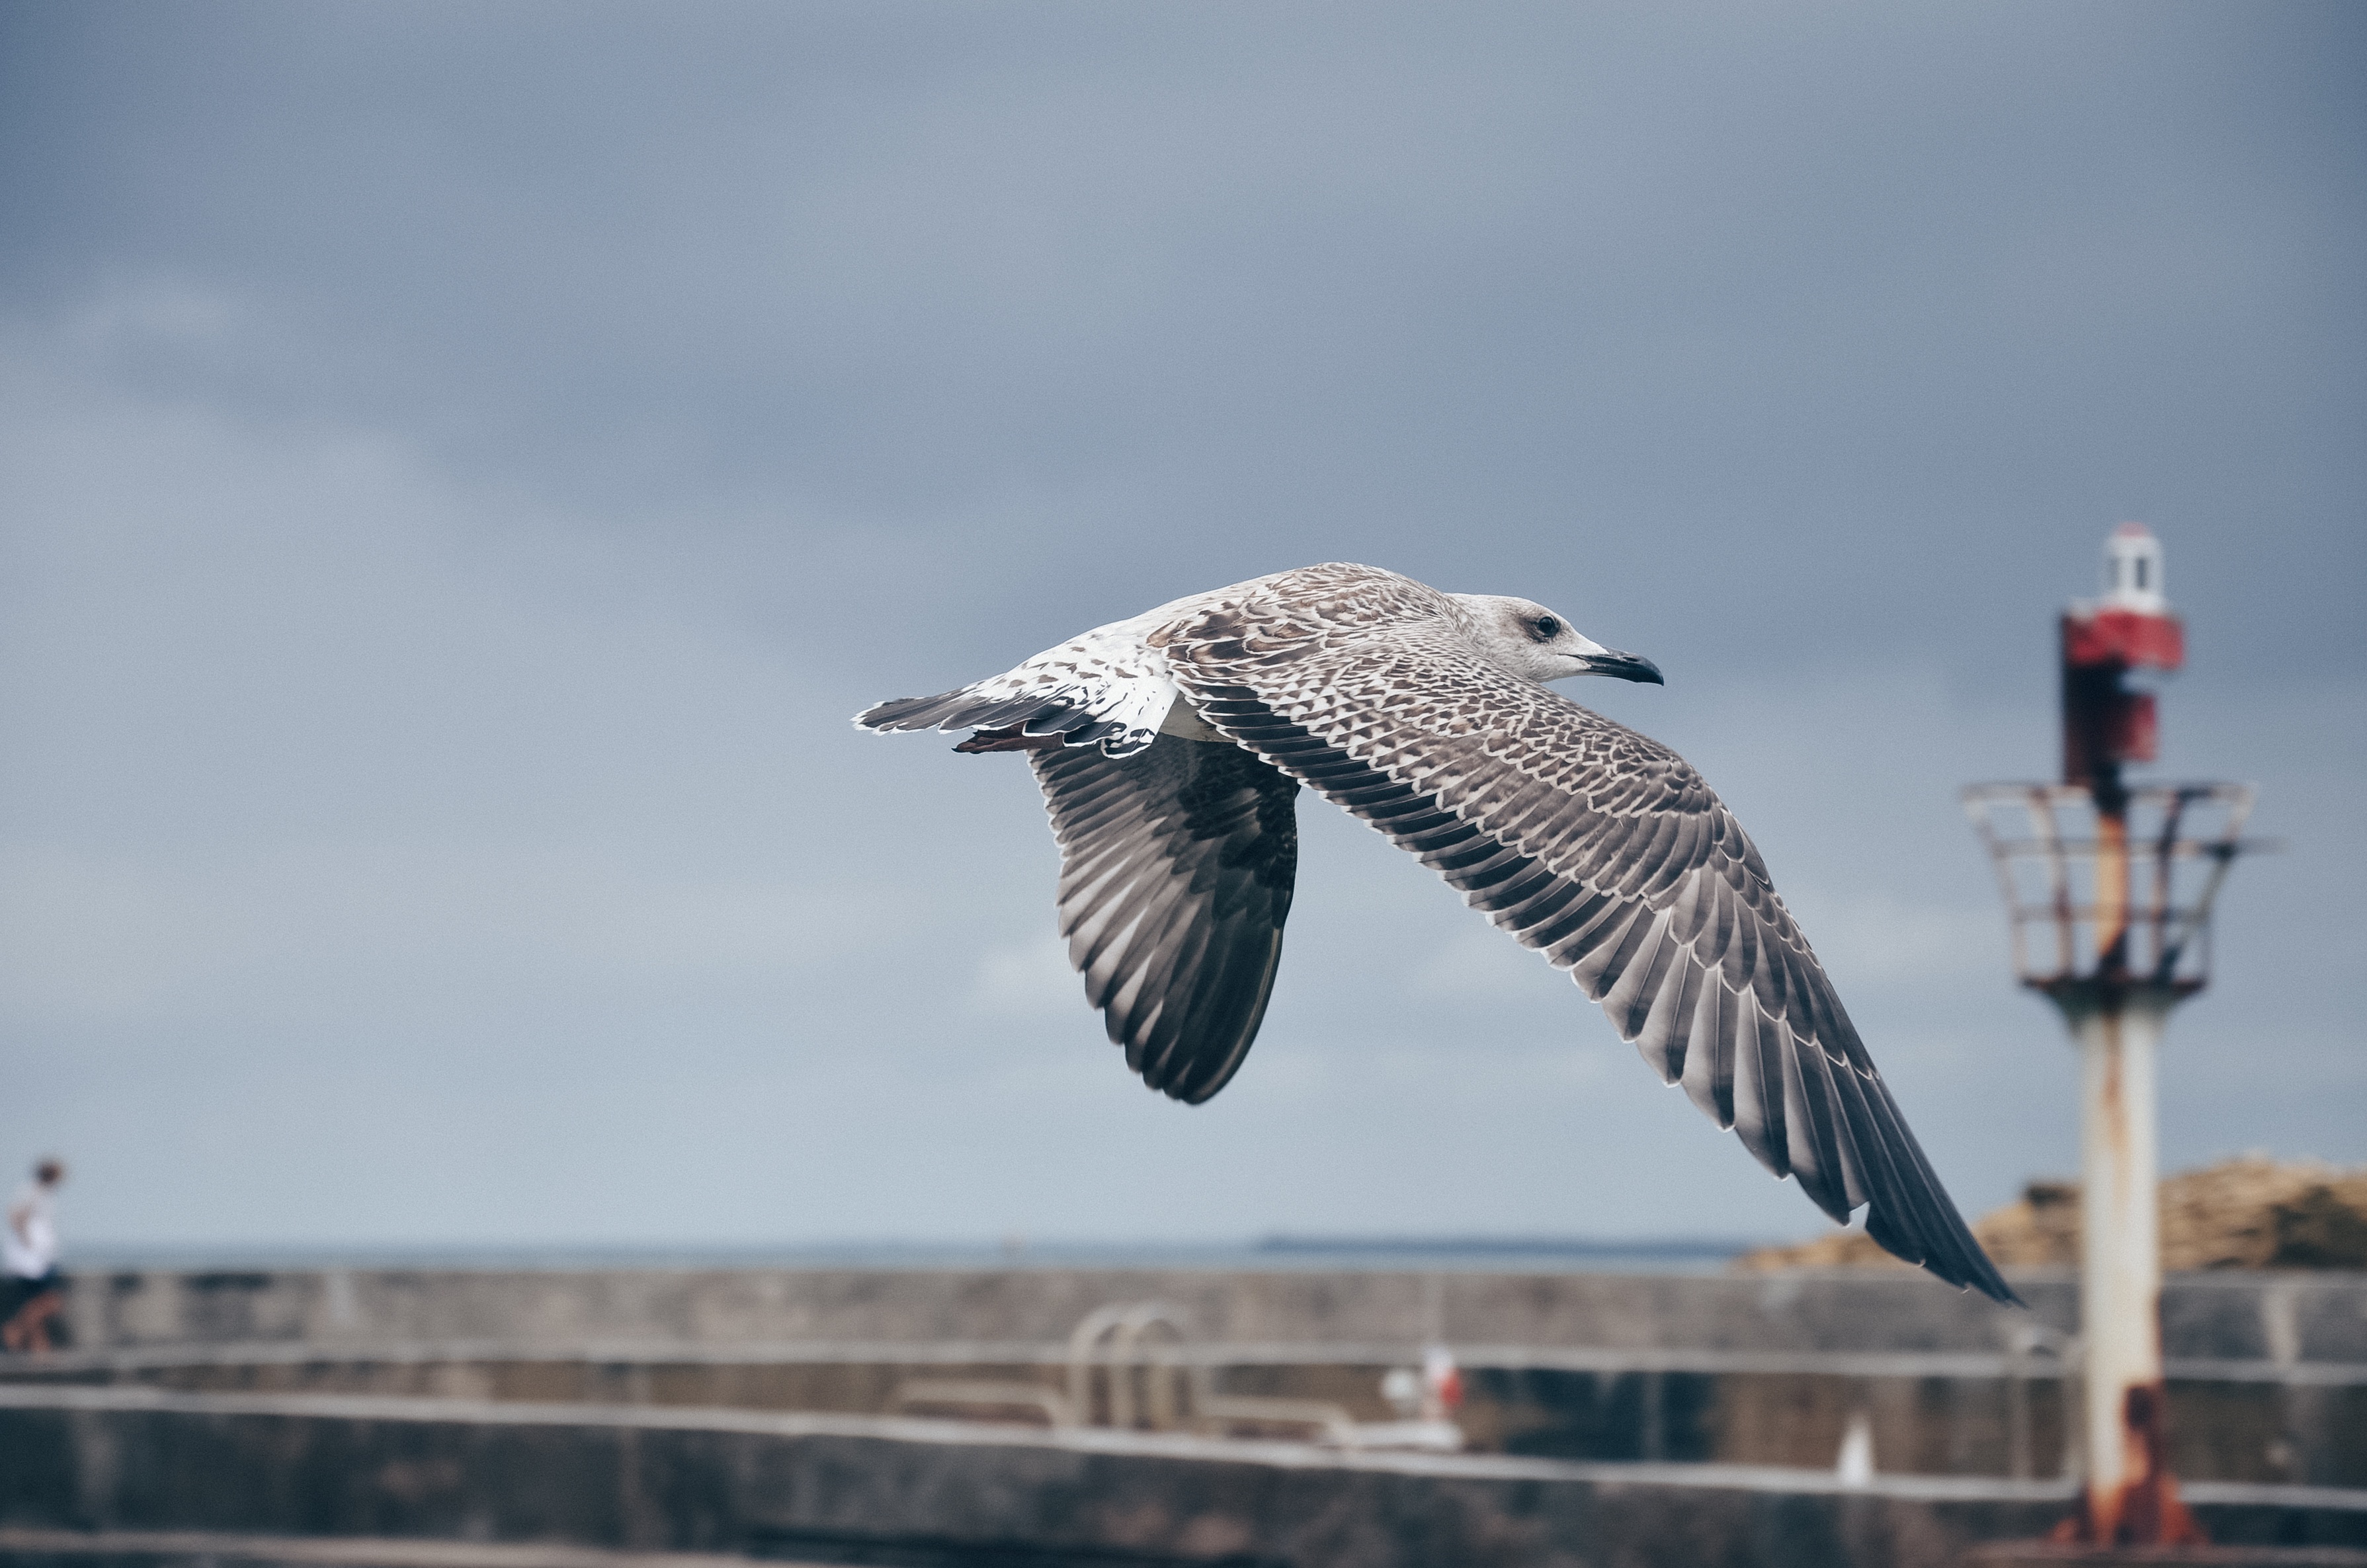
sea, bird, wing, seabird, flying, fly, seagull, gull, flight, vertebrate, charadriiformes, atmosphere of earth